Ranan Lurie

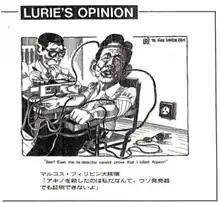
The cartoon of Marcos by Ranan Lurie, as published in Asahi Shimbun

He created his "Uniting Painting", the ""Fine Art with a Mission"", a contemporary art project that originated from the United Nations General Assembly Building in New York on October 24, 2005 (United Nations Day). It was the largest contemporary painting ever exhibited at the headquarters of the United Nations, measuring wide and long. The painting was so large that part of it was also exhibited on nearby Roosevelt Island for four years. Custom-painted extensions of the art were installed by the government of the Republic of Korea on the border between South Korea and North Korea (2006). Another "Uniting Painting" installation now orbits (on a satellite) earth, and simultaneously another three sections were brought by Sherpas to the summit of Mount Everest (April 19, 2011).